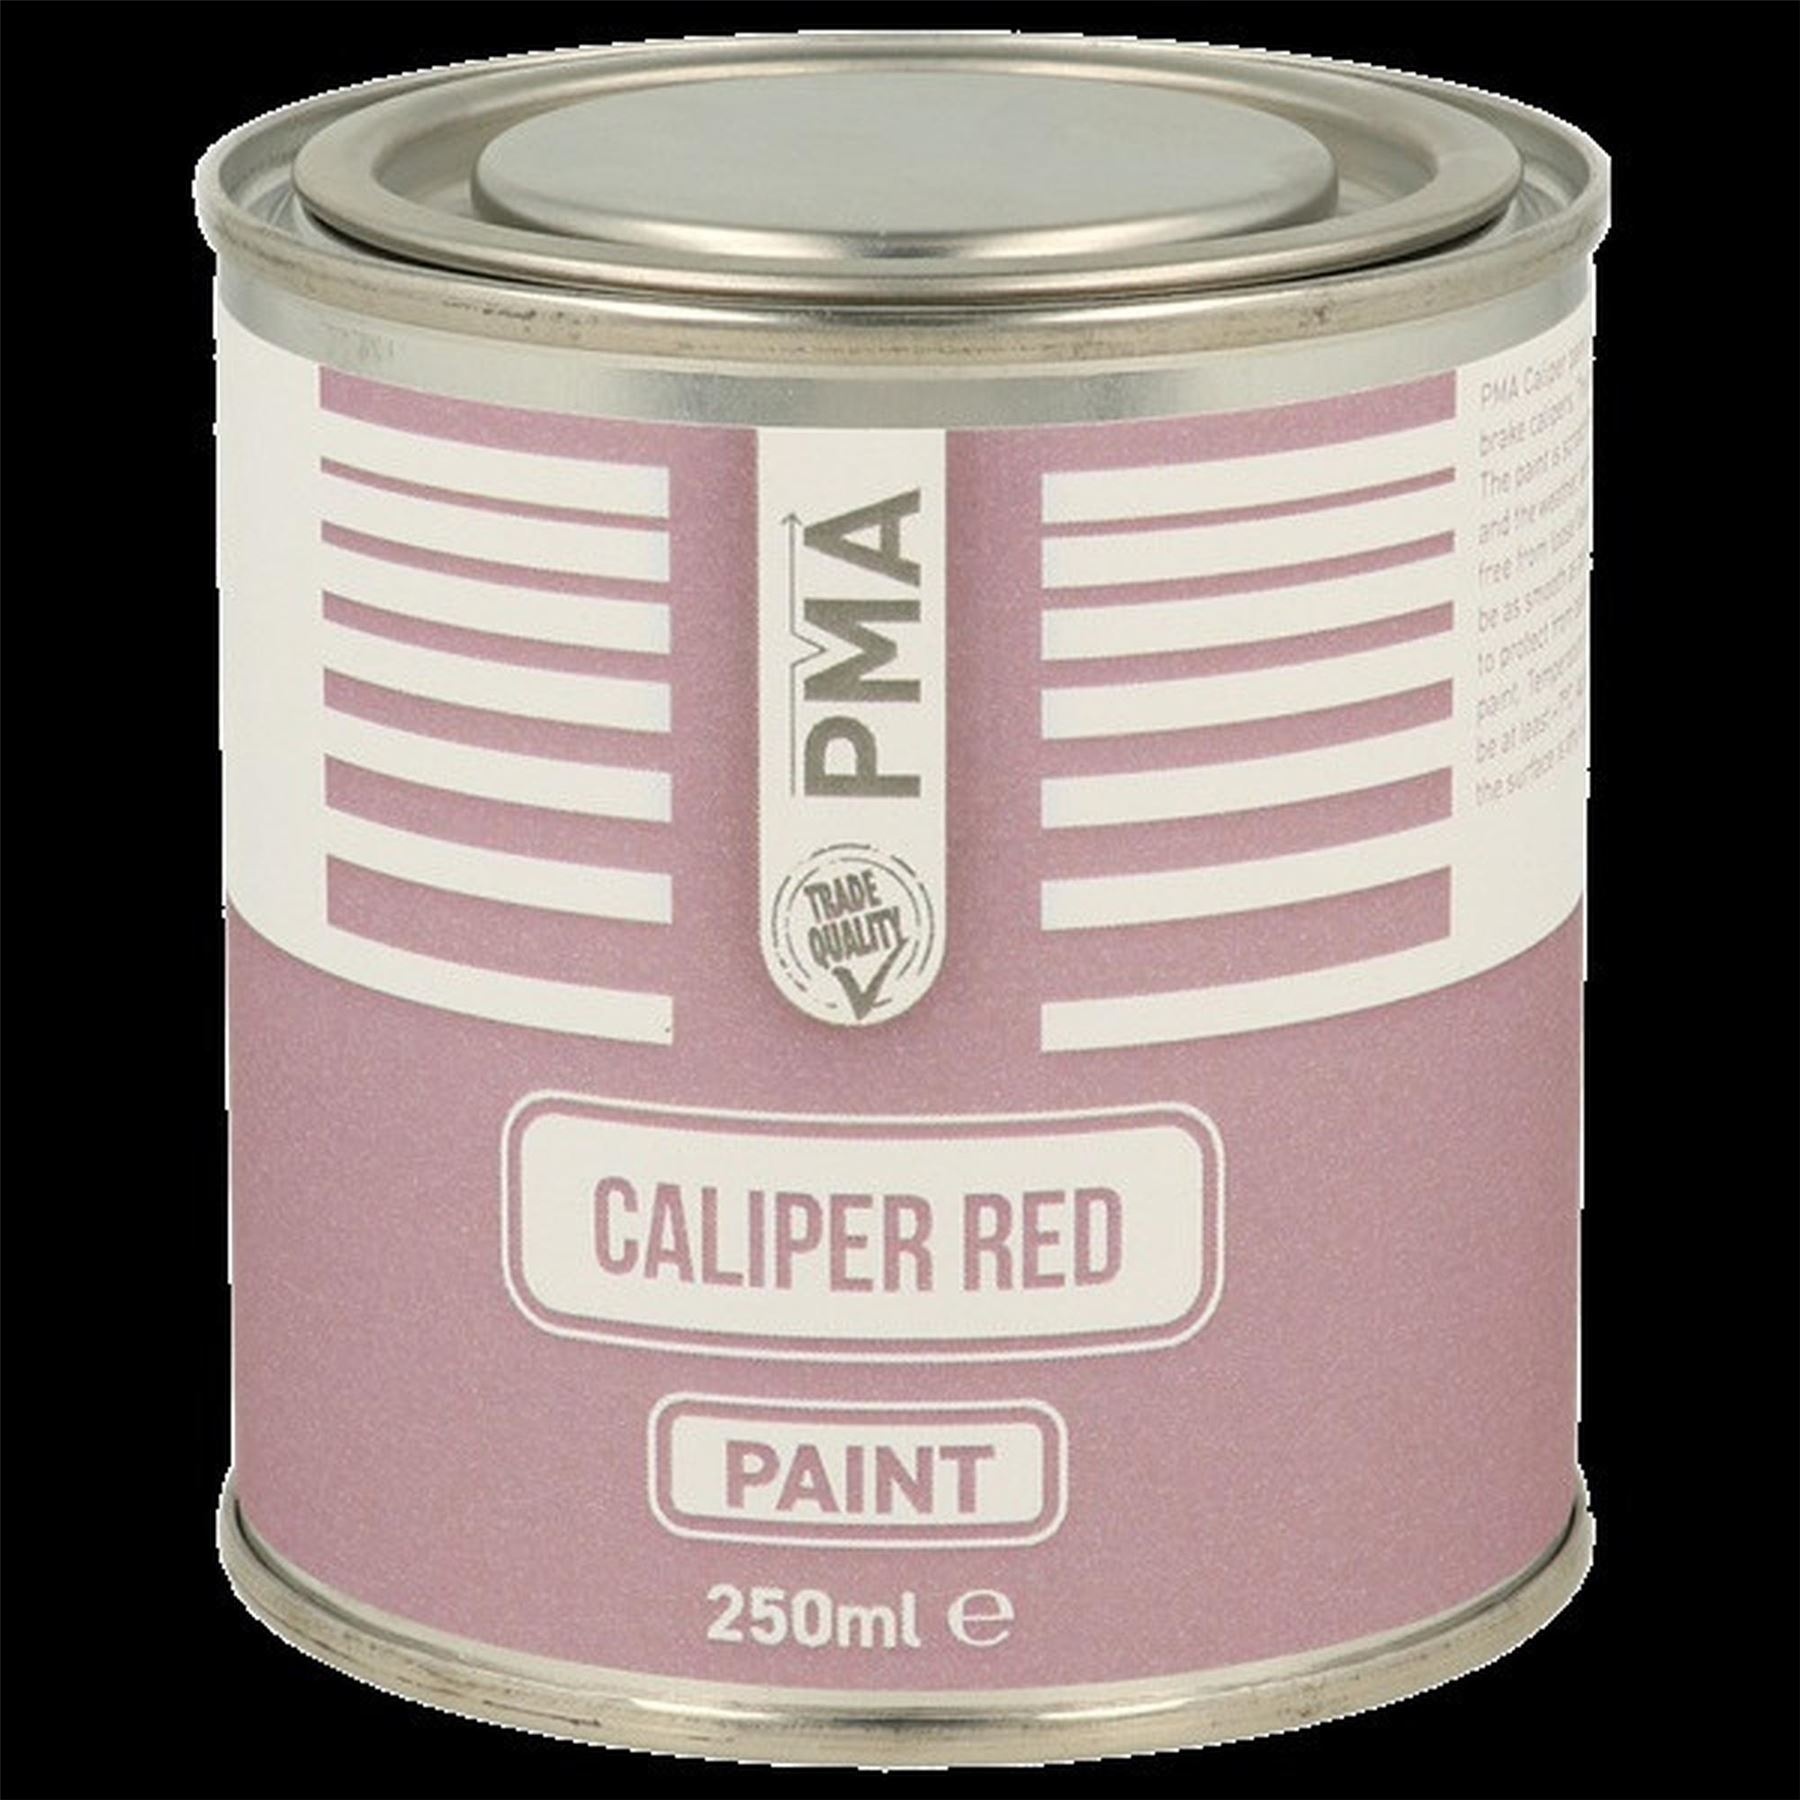
PMA Caliper Paint Red Brushcan 250ml
Petrol, chemical and UV resistant Non fading, wear and scratch resistant Repairs and embelishes appearance of brake calipers Fast drying , high gloss acrylic paint
Brand: PMA
Category: Vehicles & Parts > Vehicle Parts & Accessories > Vehicle Maintenance, Care & Decor > Vehicle Paint > Motor Vehicle Brake Caliper Paint